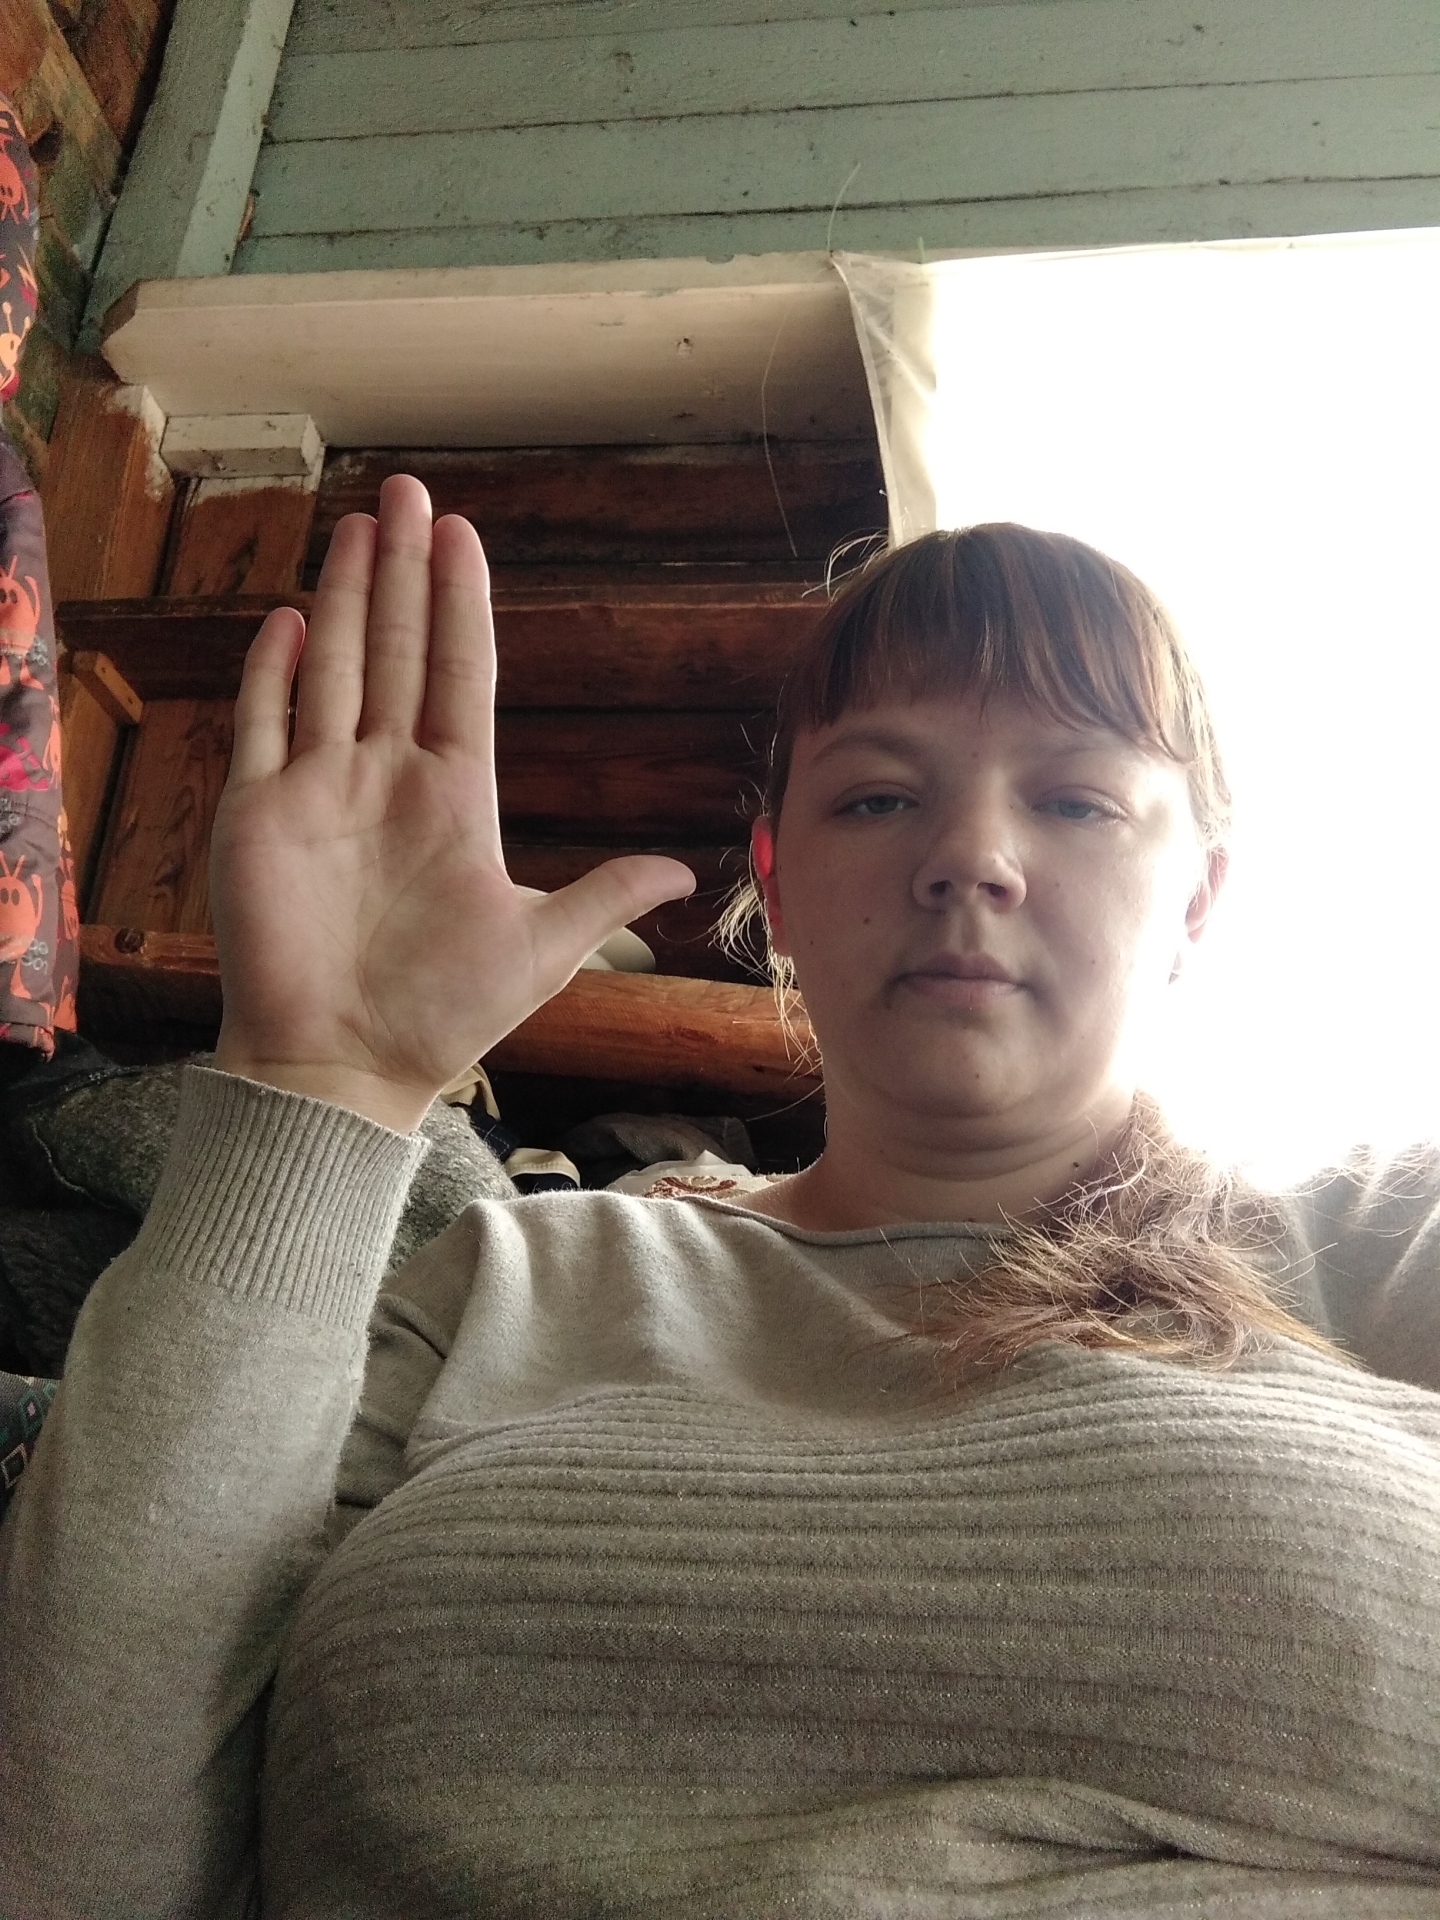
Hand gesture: stop